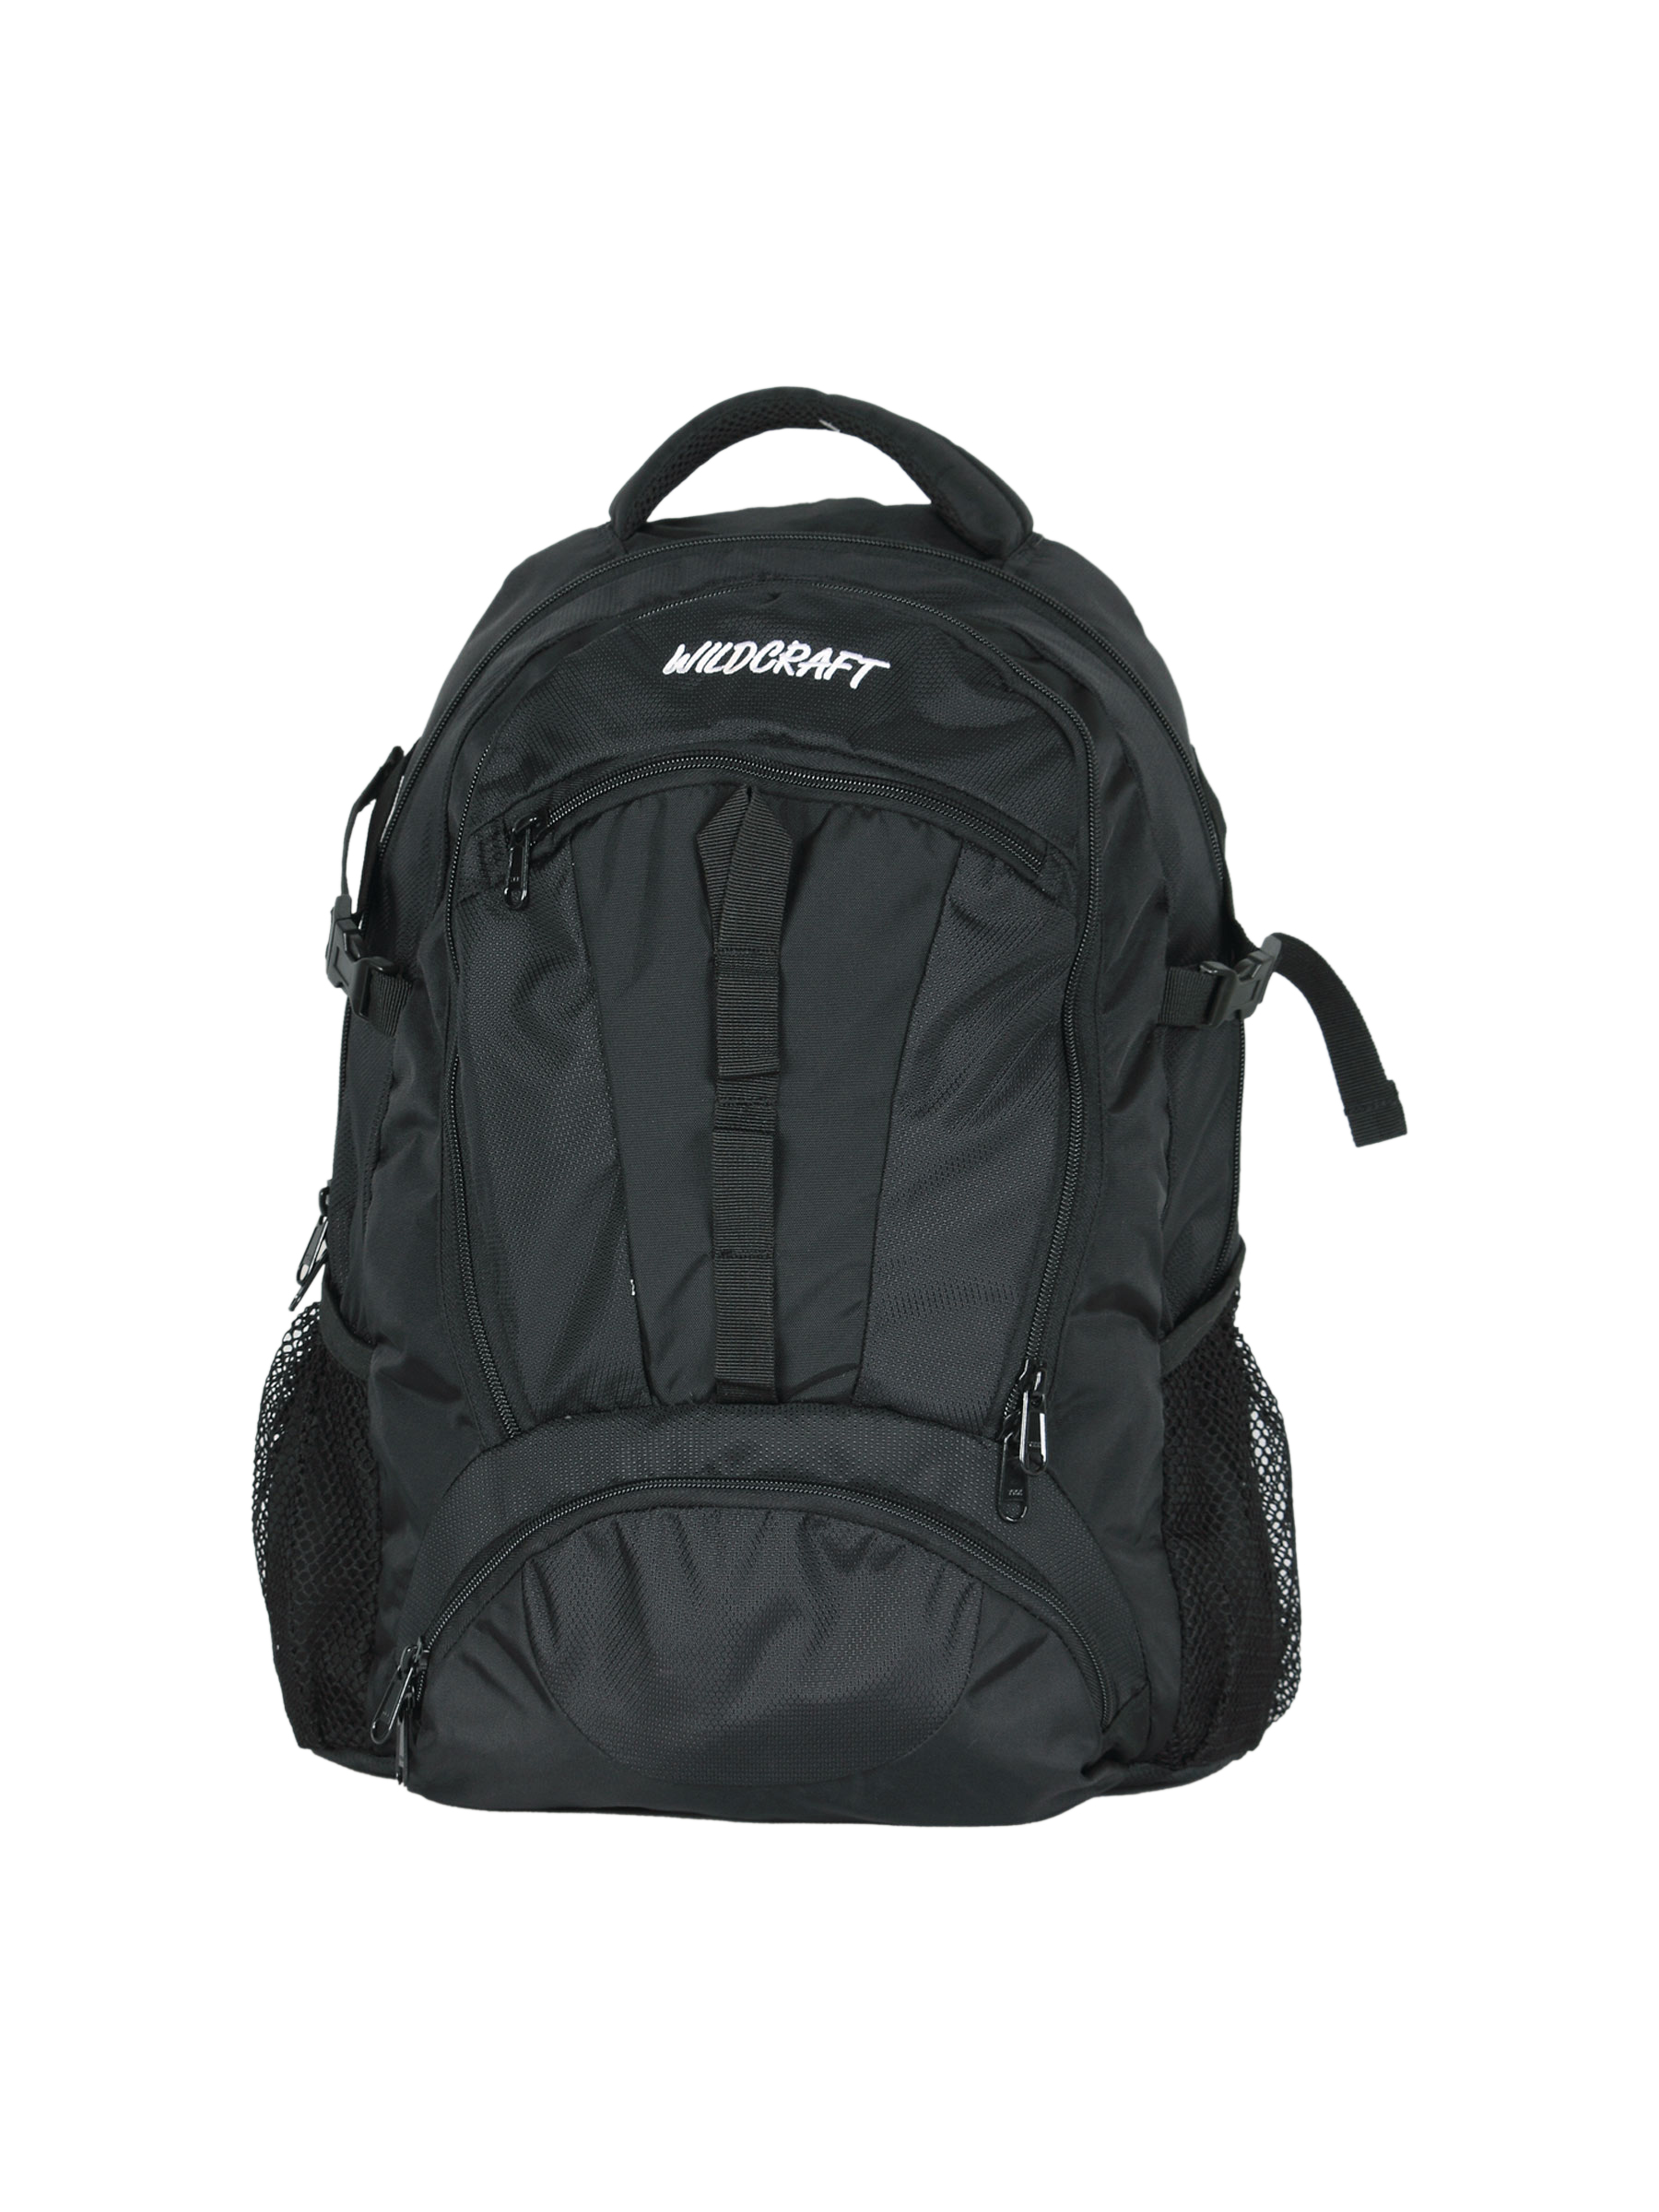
Wildcraft Unisex Black Backpack
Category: Accessories / Bags / Backpacks
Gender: Unisex
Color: Black
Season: Winter 2015
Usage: Casual